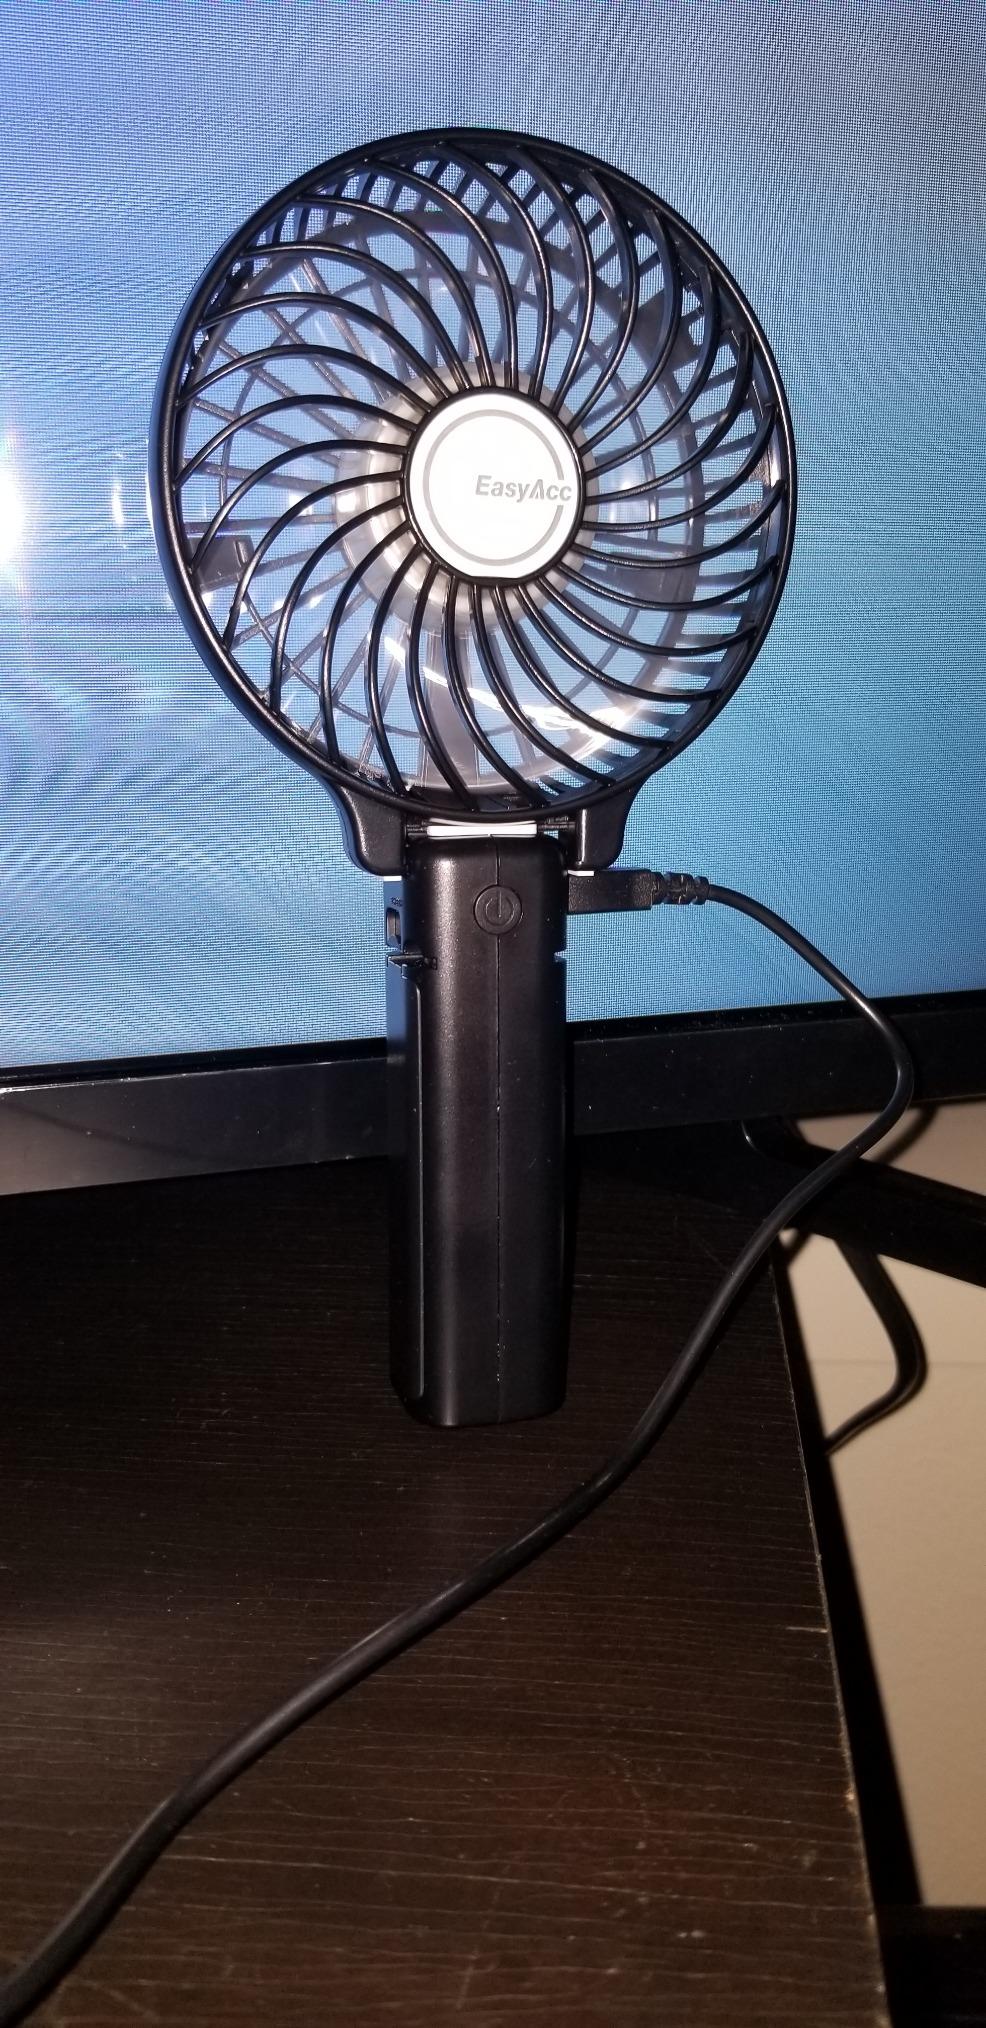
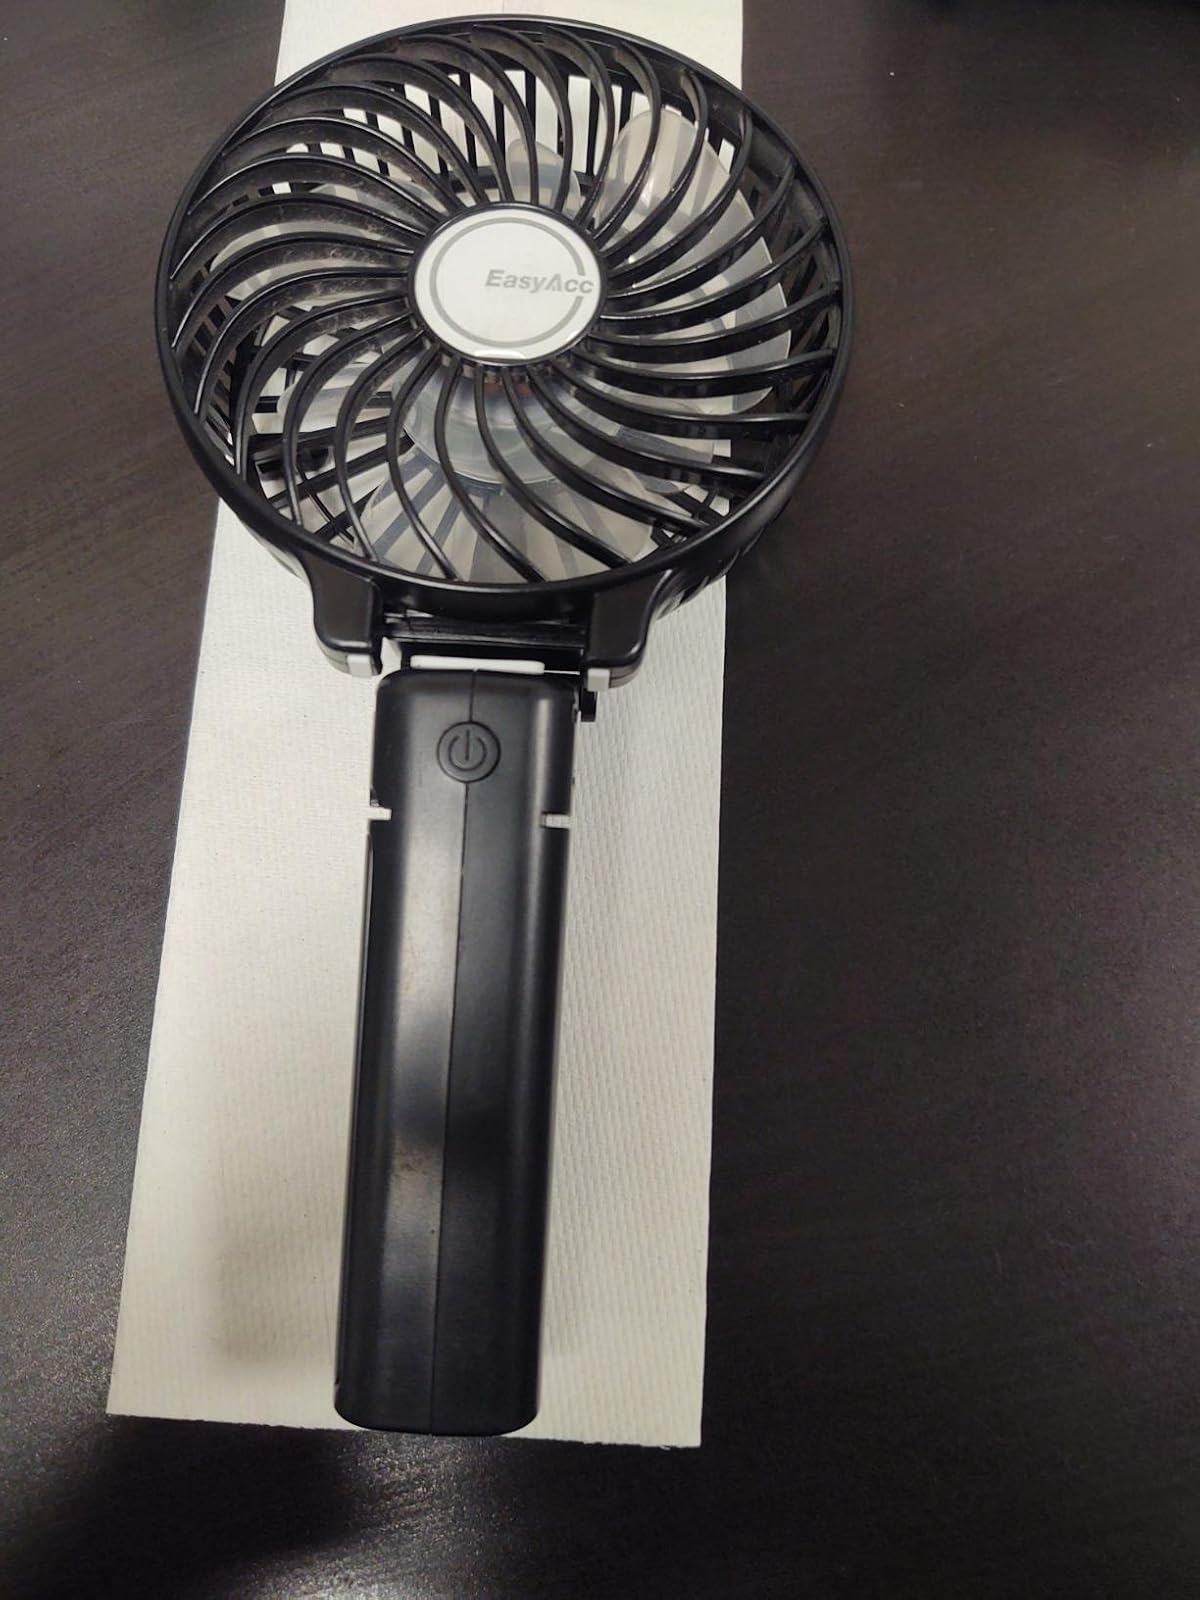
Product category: fan
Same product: yes